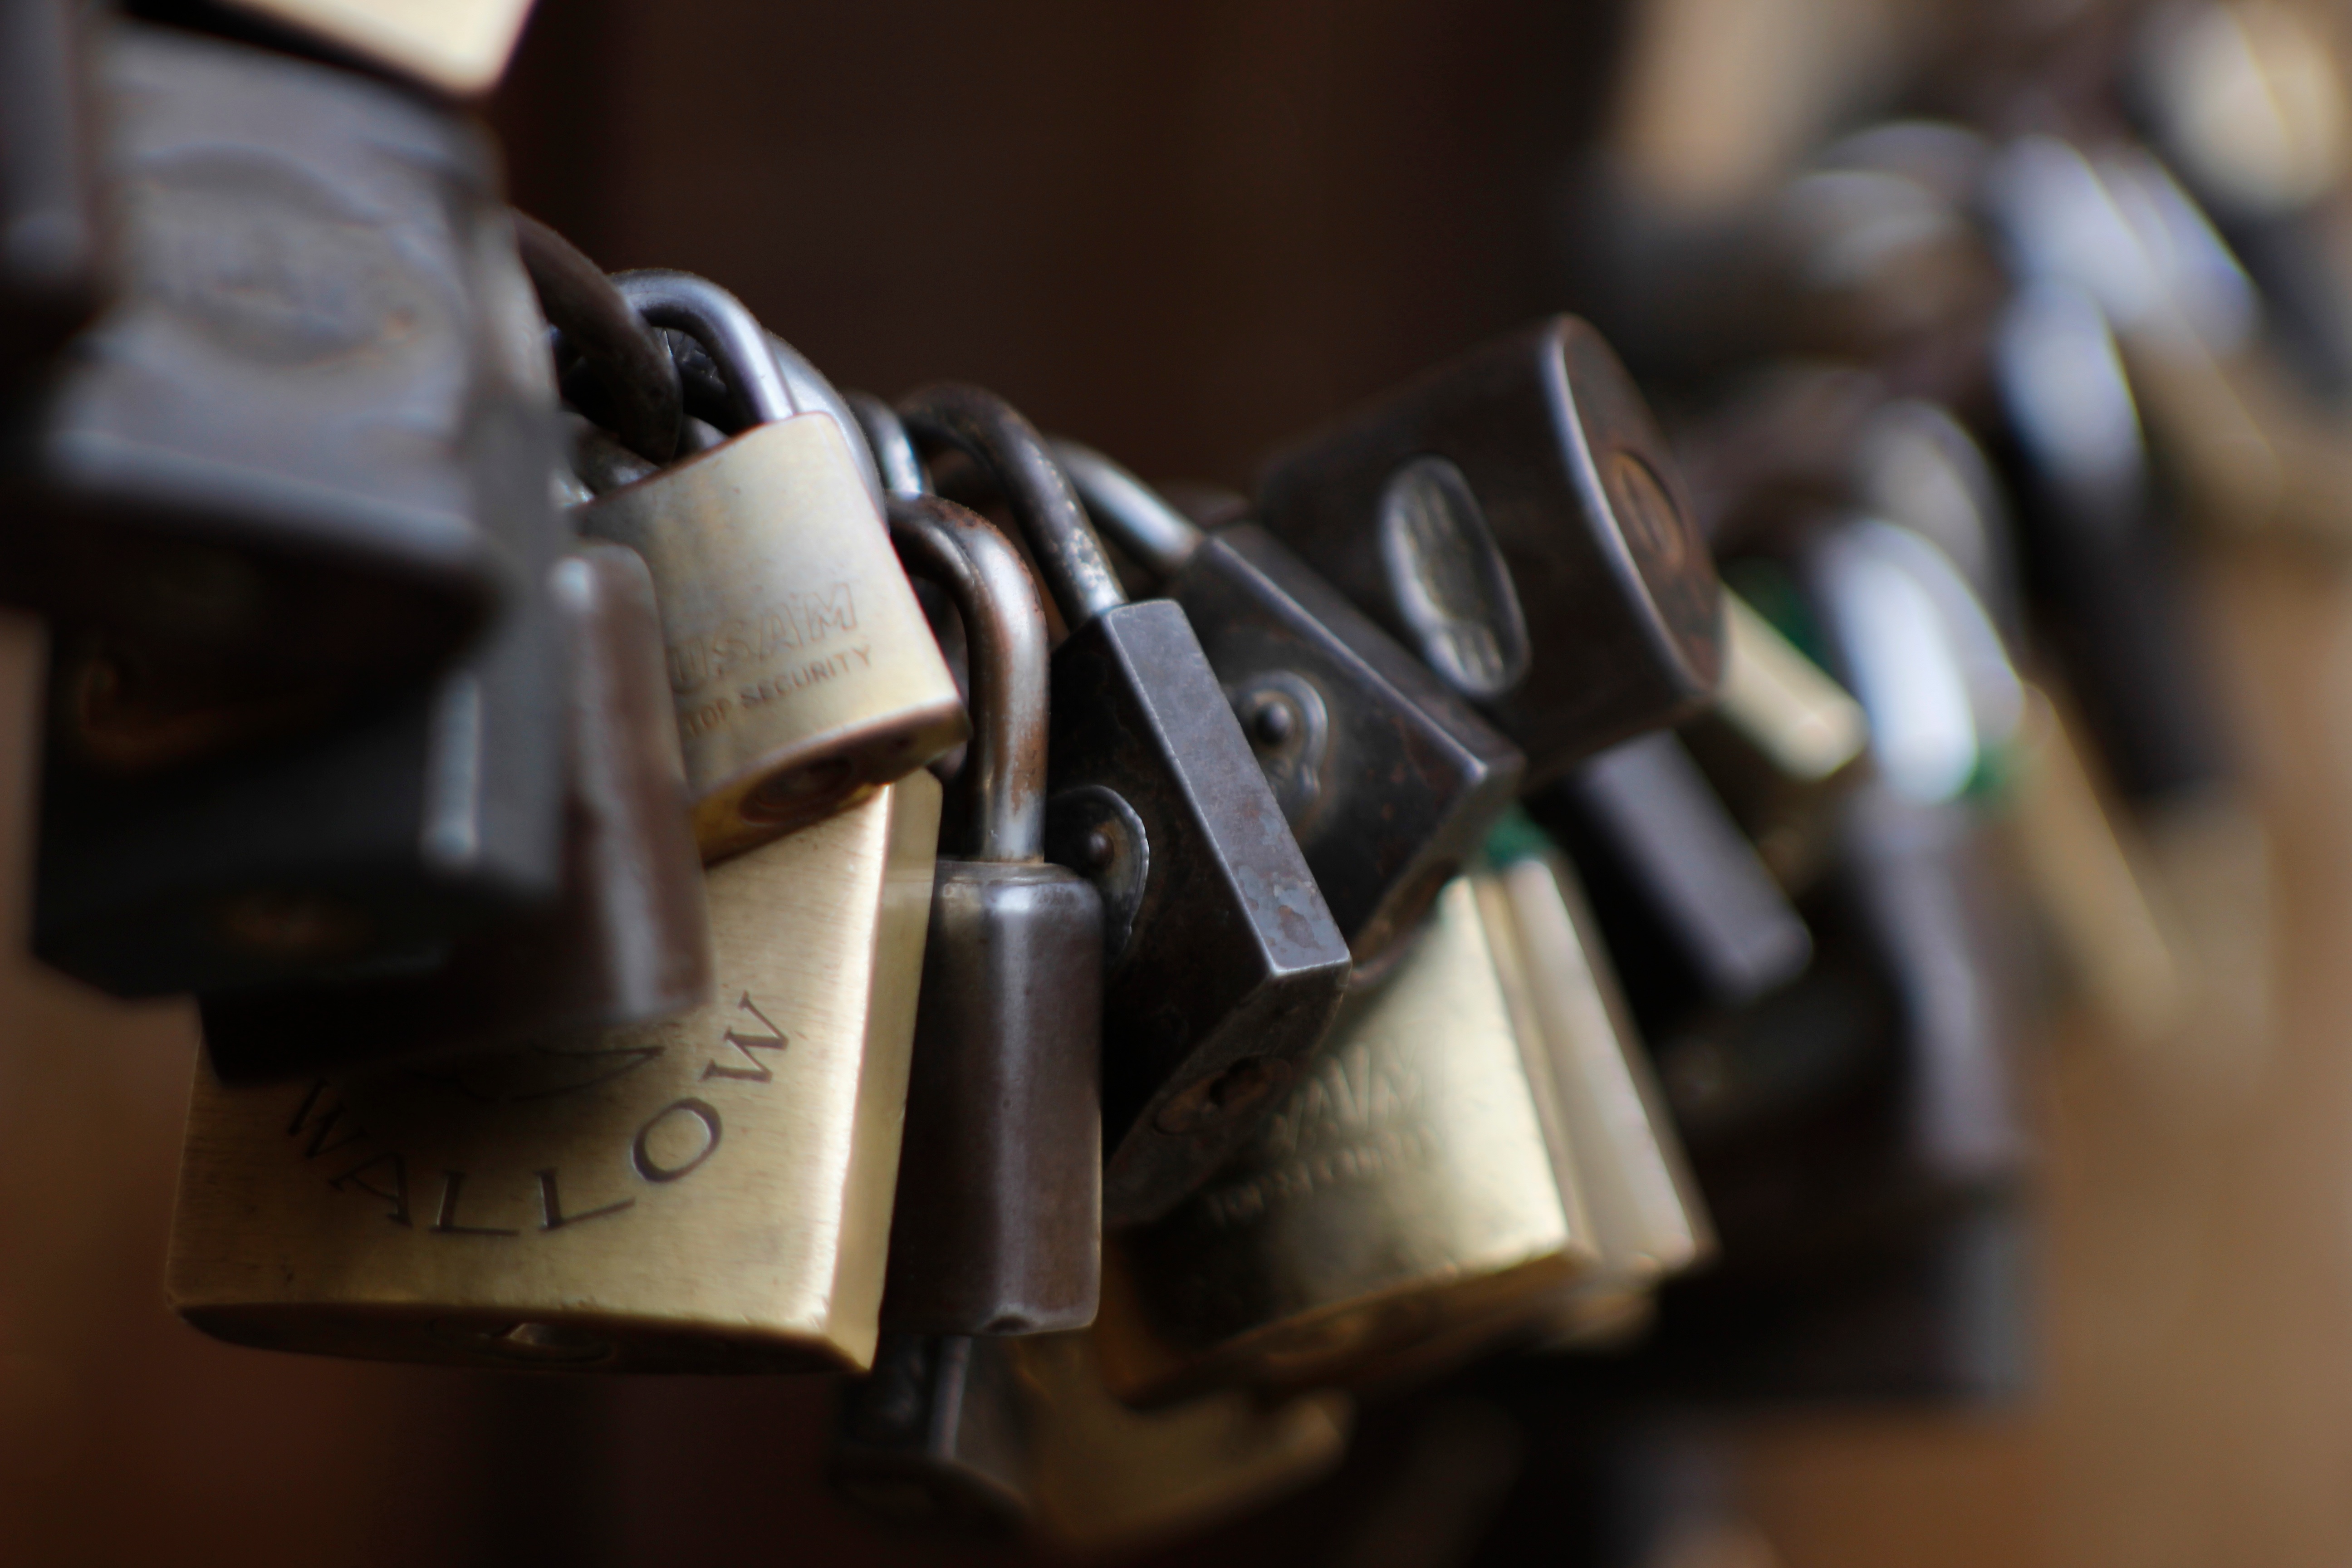
hand, weapon, close up, gun, firearm, gun accessory